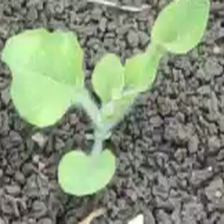
Weed species: Kena_(Commplina_benghalensio)